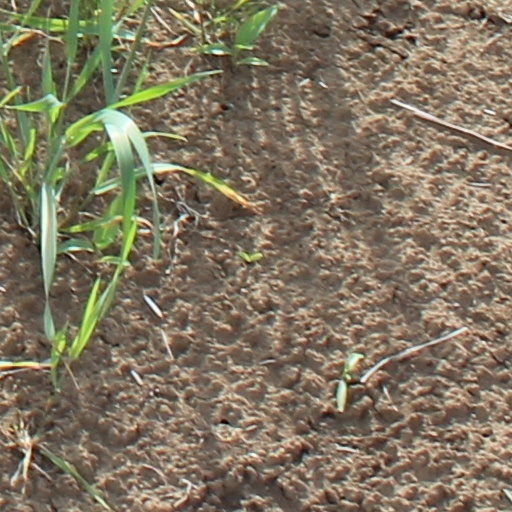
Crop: wheat